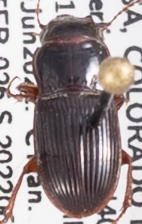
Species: Cratacanthus dubius
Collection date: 2022-06-29
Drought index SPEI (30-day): -0.71
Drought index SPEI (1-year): -2.09
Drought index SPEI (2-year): -2.09